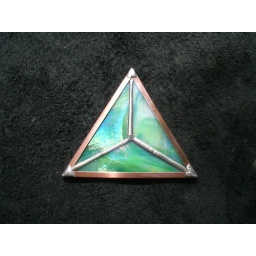
soldered iridescent green glass framed in copper, key to realm travels (price to be determined)